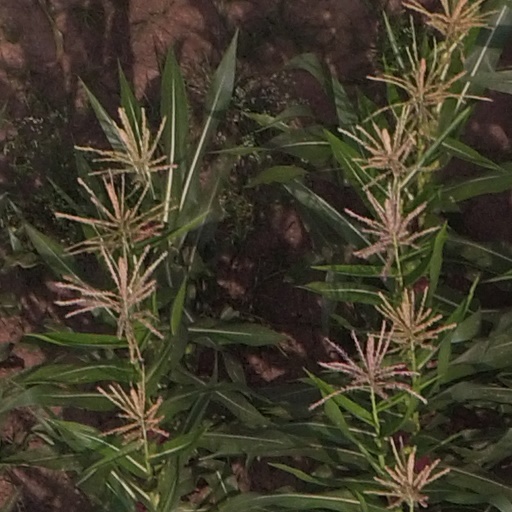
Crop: maize; corn